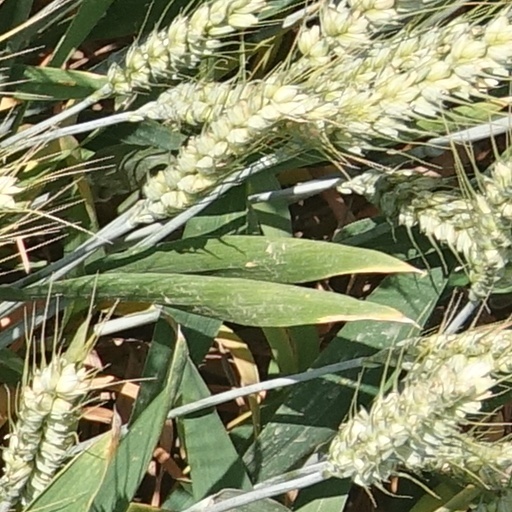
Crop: wheat